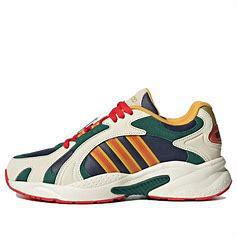
Brand: adidas
Model: neo Adidas NEO Crazychaos Shadow